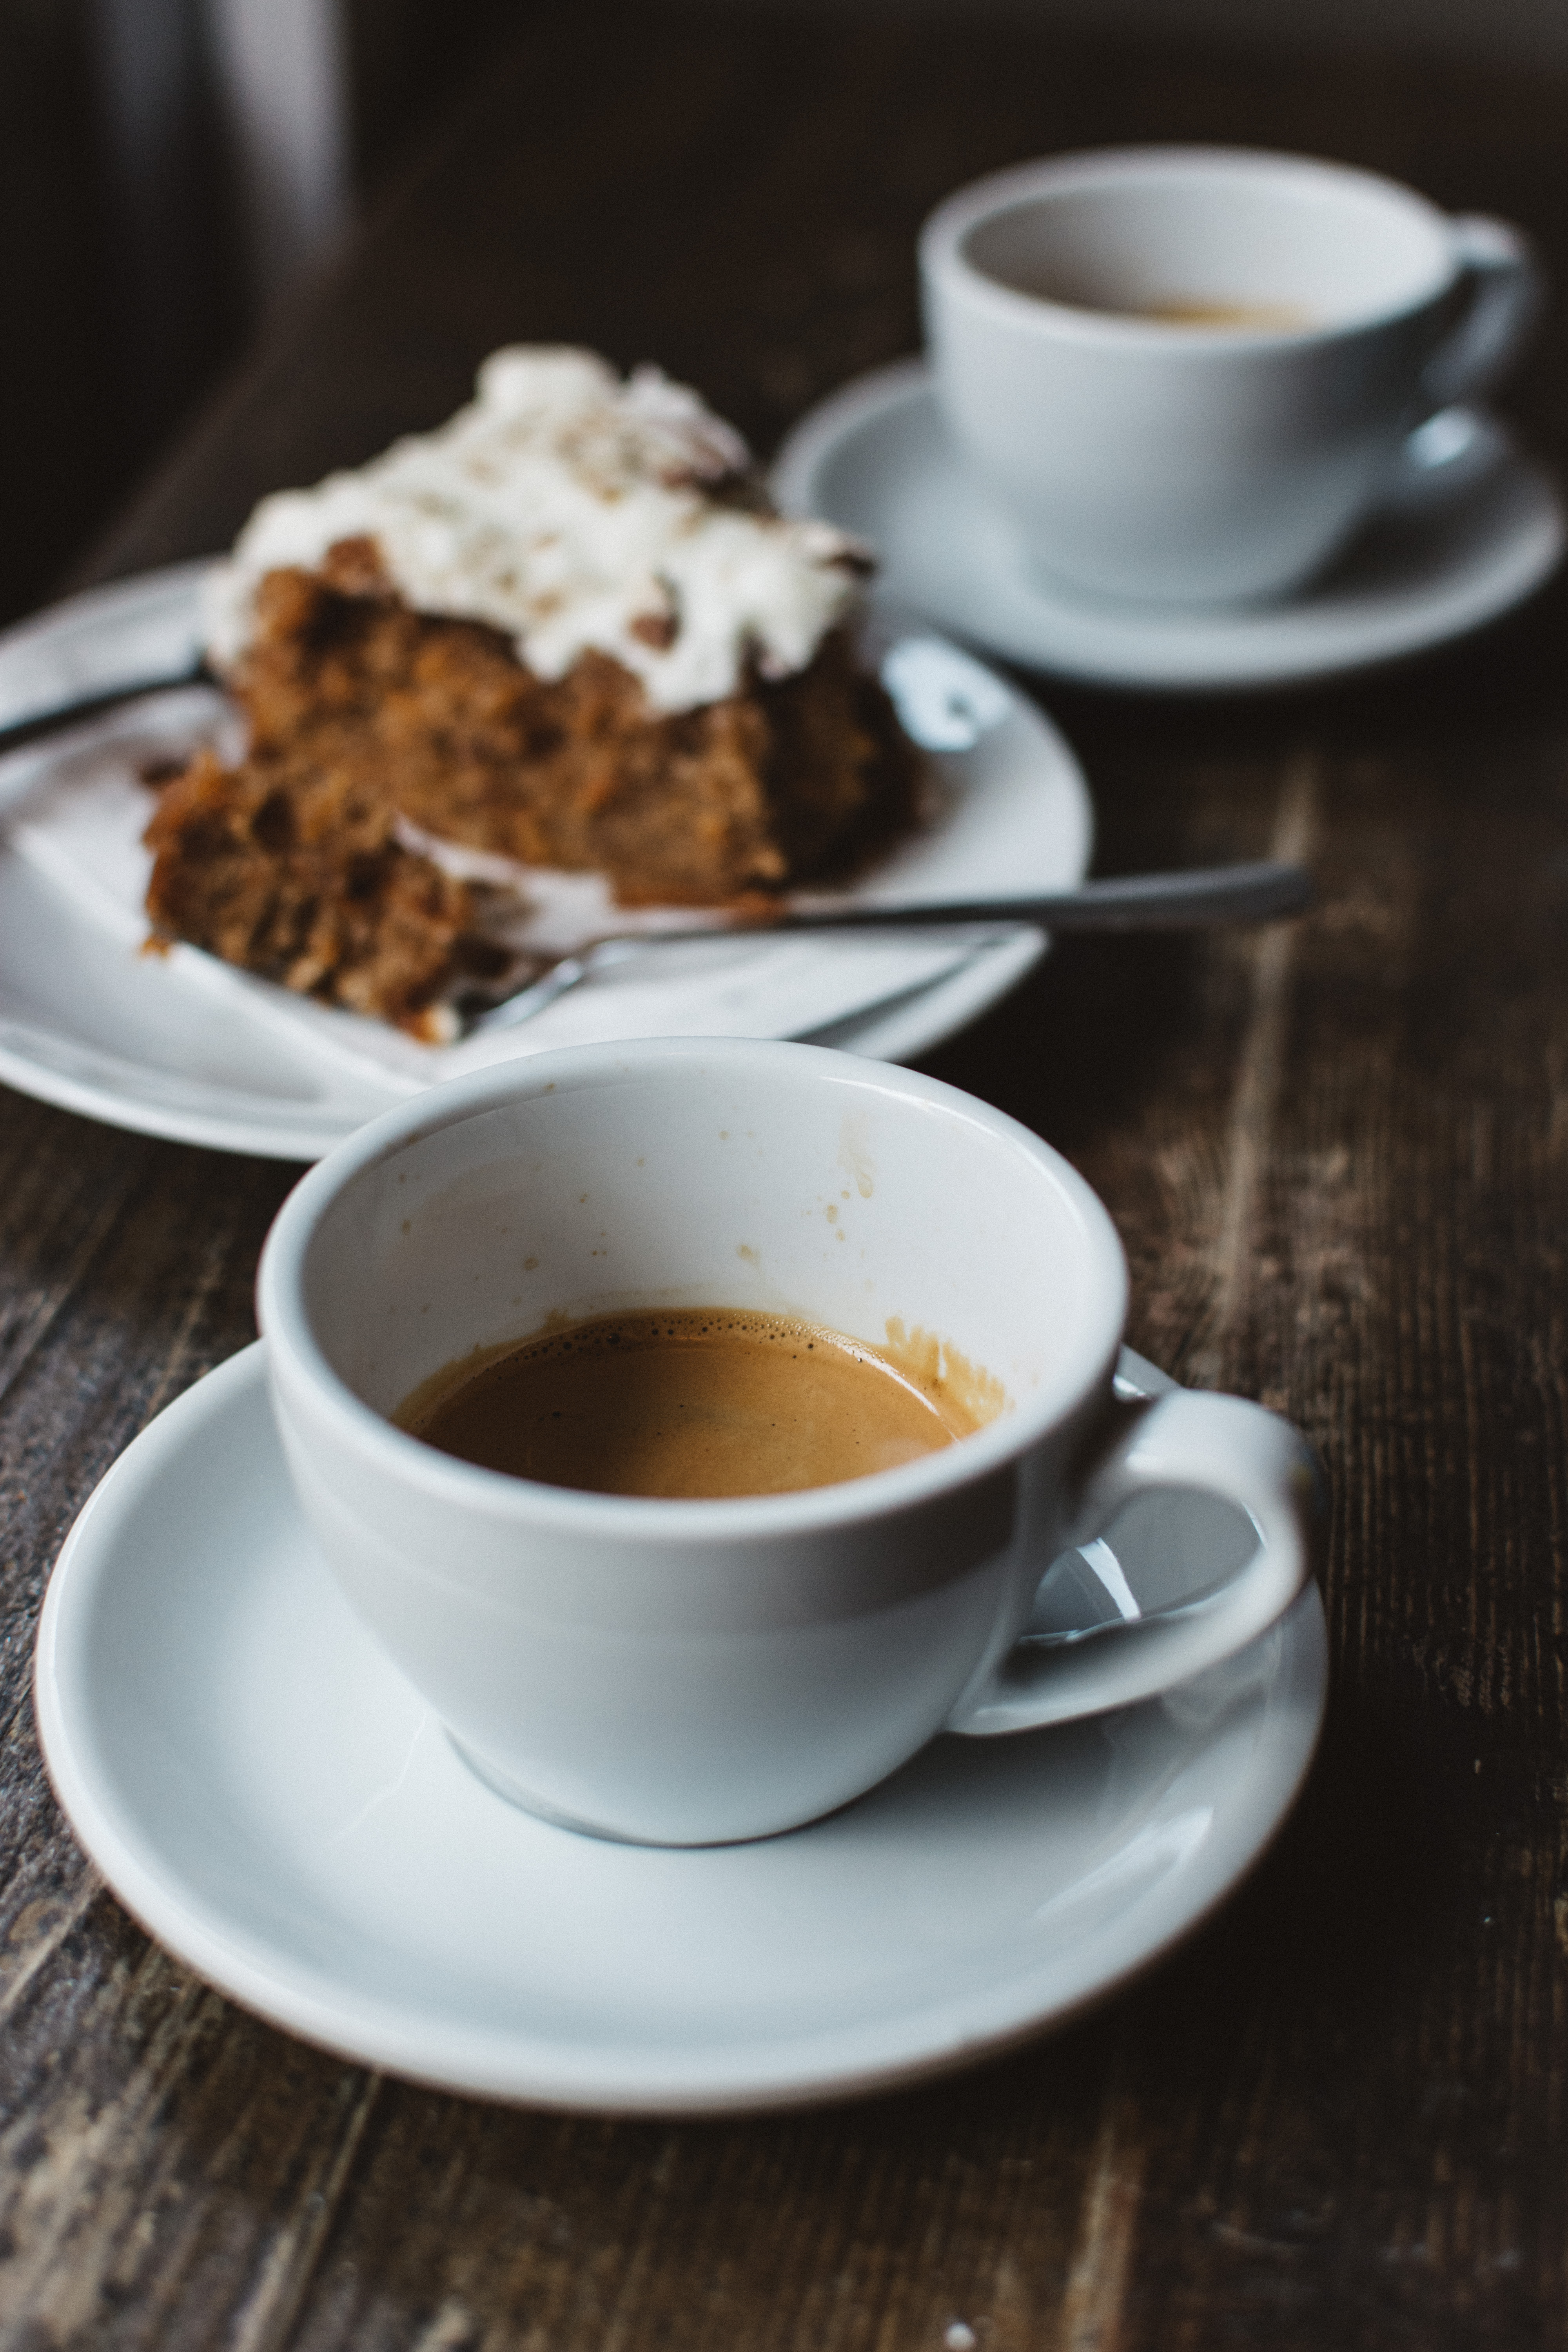
coffee cup, food, cup, cuisine, drink, espresso, dish, coffee, ingredient, turkish coffee, caff americano, serveware, tea, saucer, breakfast, cafe, tableware, caffeine, dandelion coffee, dessert, masala chai, brunch, drinkware, cafe au lait, coffeehouse, cuban espresso, teacup, non alcoholic beverage, earl grey tea